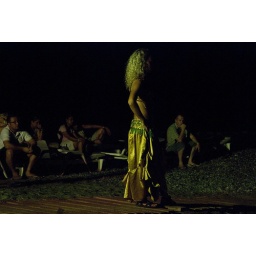
golden girl in the dark